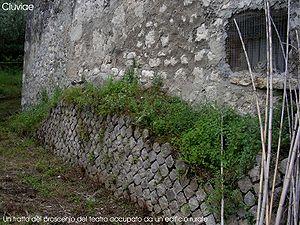
Cluviae est site archéologique situé dans les Abruzzes, en Italie.